Battle of Corbio

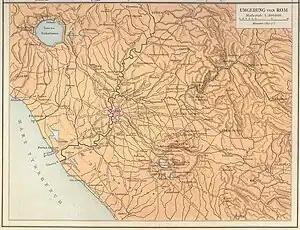
Surroundings of Rome in Antiquity

After an unsuccessful attack by the consul Spurius Furius Medullinus Fusus (consul 464 BC), Quinctius was given consular powers by the Senate so that he could defeat the enemy army which was besieging Furius. The enemy army outnumbered the Romans, so one part of their army attacked Furius' camp while the other part devastated Roman territory.